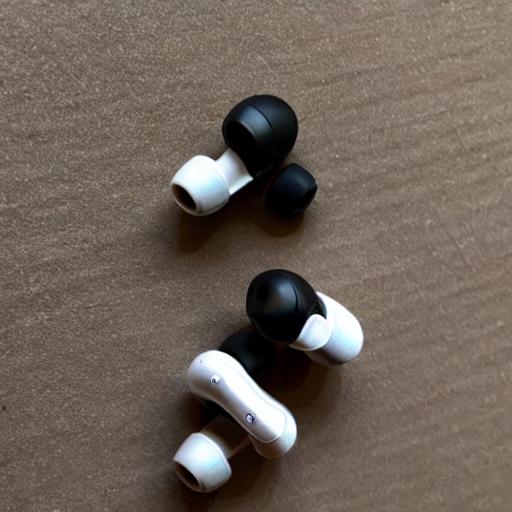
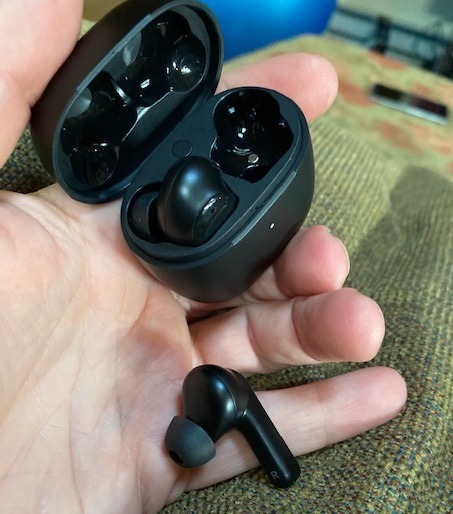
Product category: earbuds
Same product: no